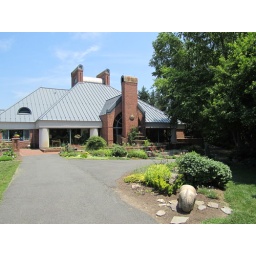
The land was a private farm donated in 1980 to be a nature preserve about native plants and animals